Theodor Haagaas

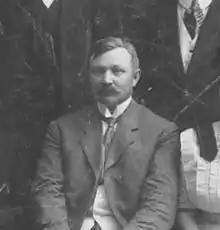
Theodor Haagaas, 1911

Theodor Christian Petersen Haagaas (15 June 1873, Tistedalen – 25 December 1961, Oslo) was a Norwegian mathematician, mathematics educator and private school owner.